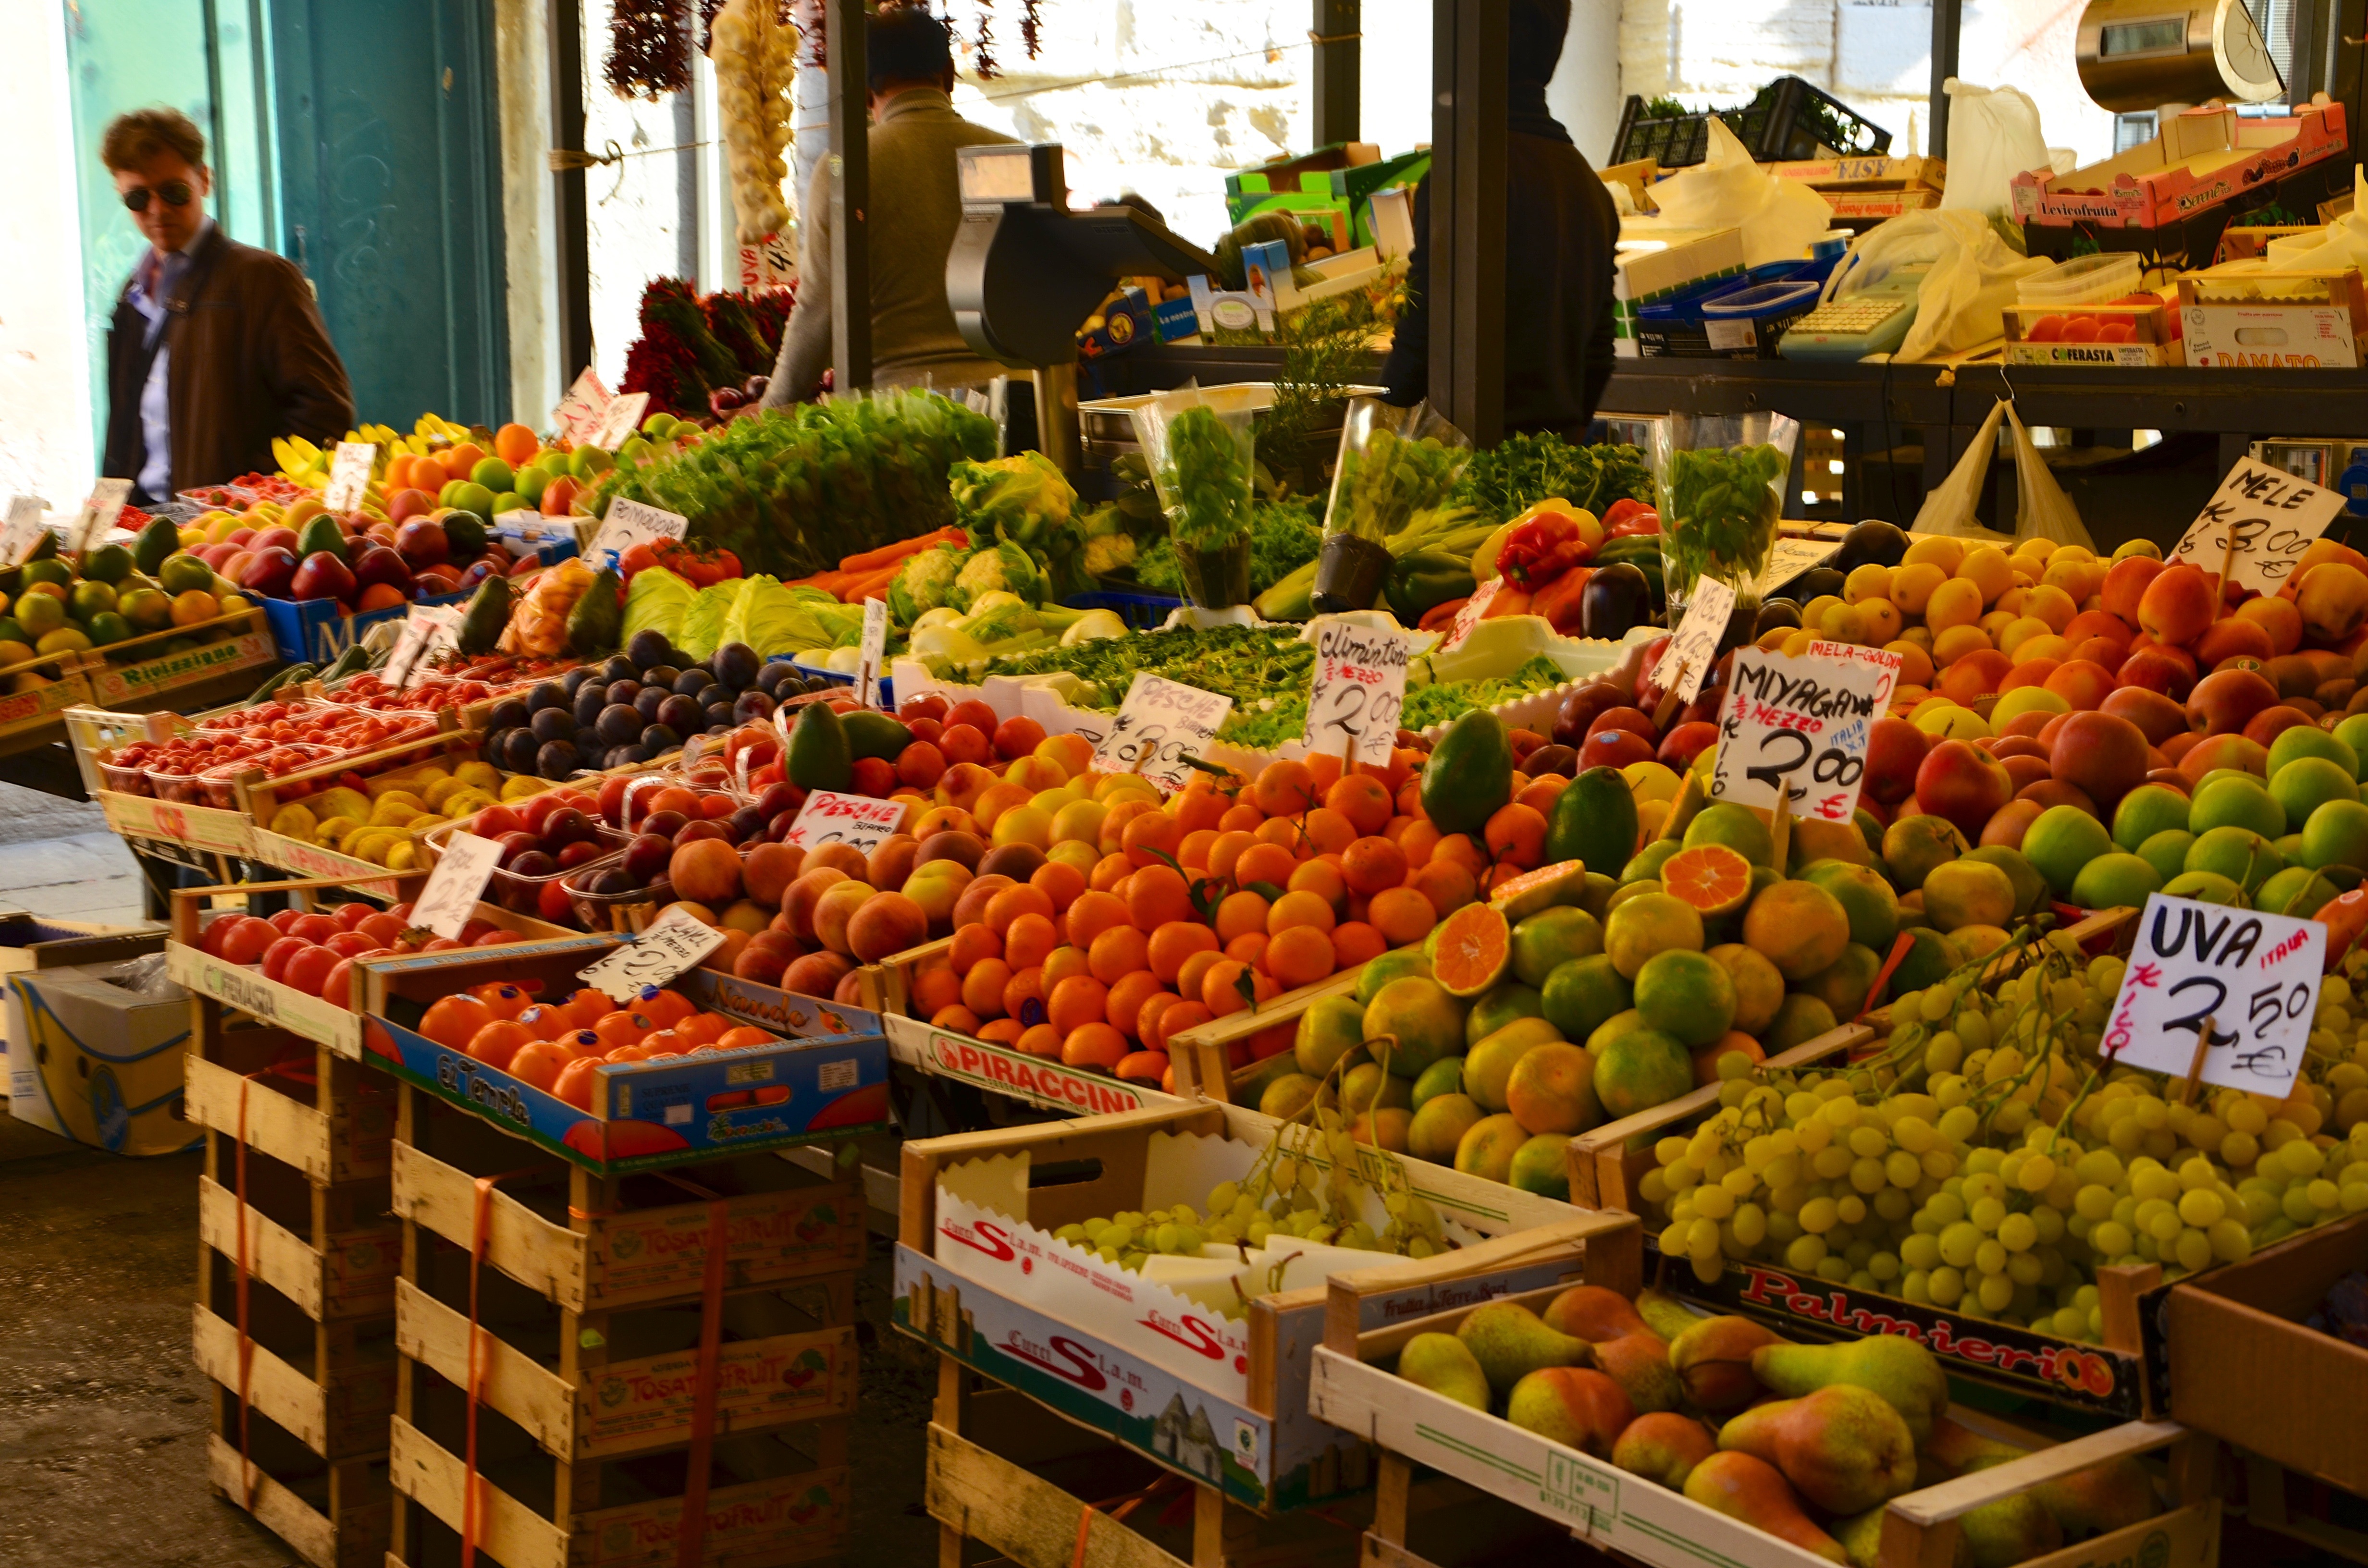
fruit, city, food, vendor, produce, italy, bazaar, market, marketplace, venice, public space, stall, supermarket, grocery store, rialto, local food, whole food, fruit market, geographical feature, human settlement, greengrocer